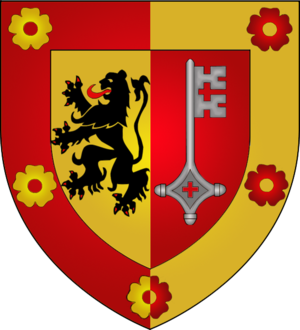
Flaxweiler
Flaxweilers våben
Flaxweiler er en kommune og et byområde i Luxembourg. Kommunen, som har et areal på 30,17 km², ligger i kantonen Grevenmacher i distriktet Grevenmacher. I 2005 havde kommunen 1.612 indbyggere.